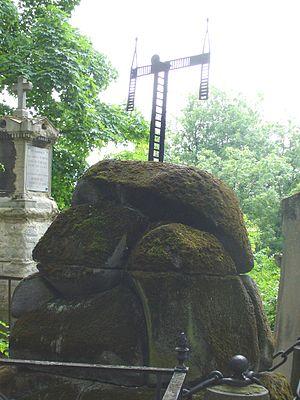
Tombe de Claude Chappe au Père Lachaise (Paris)